Answer in natural language. How many BaseballBats are visible in the scene? Choose between the following options: 1, 2, 0, 3 or 4
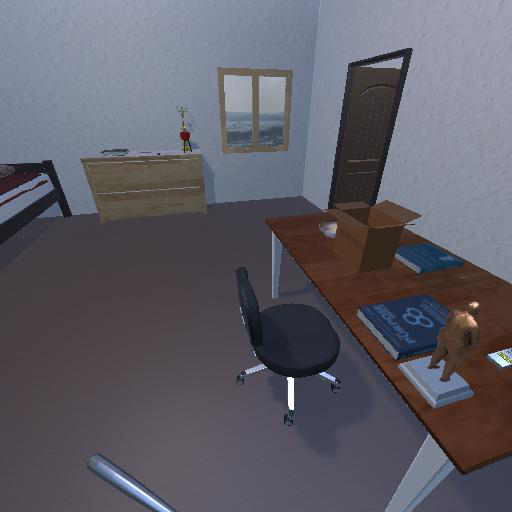
<answer>1</answer>